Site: brandenburg
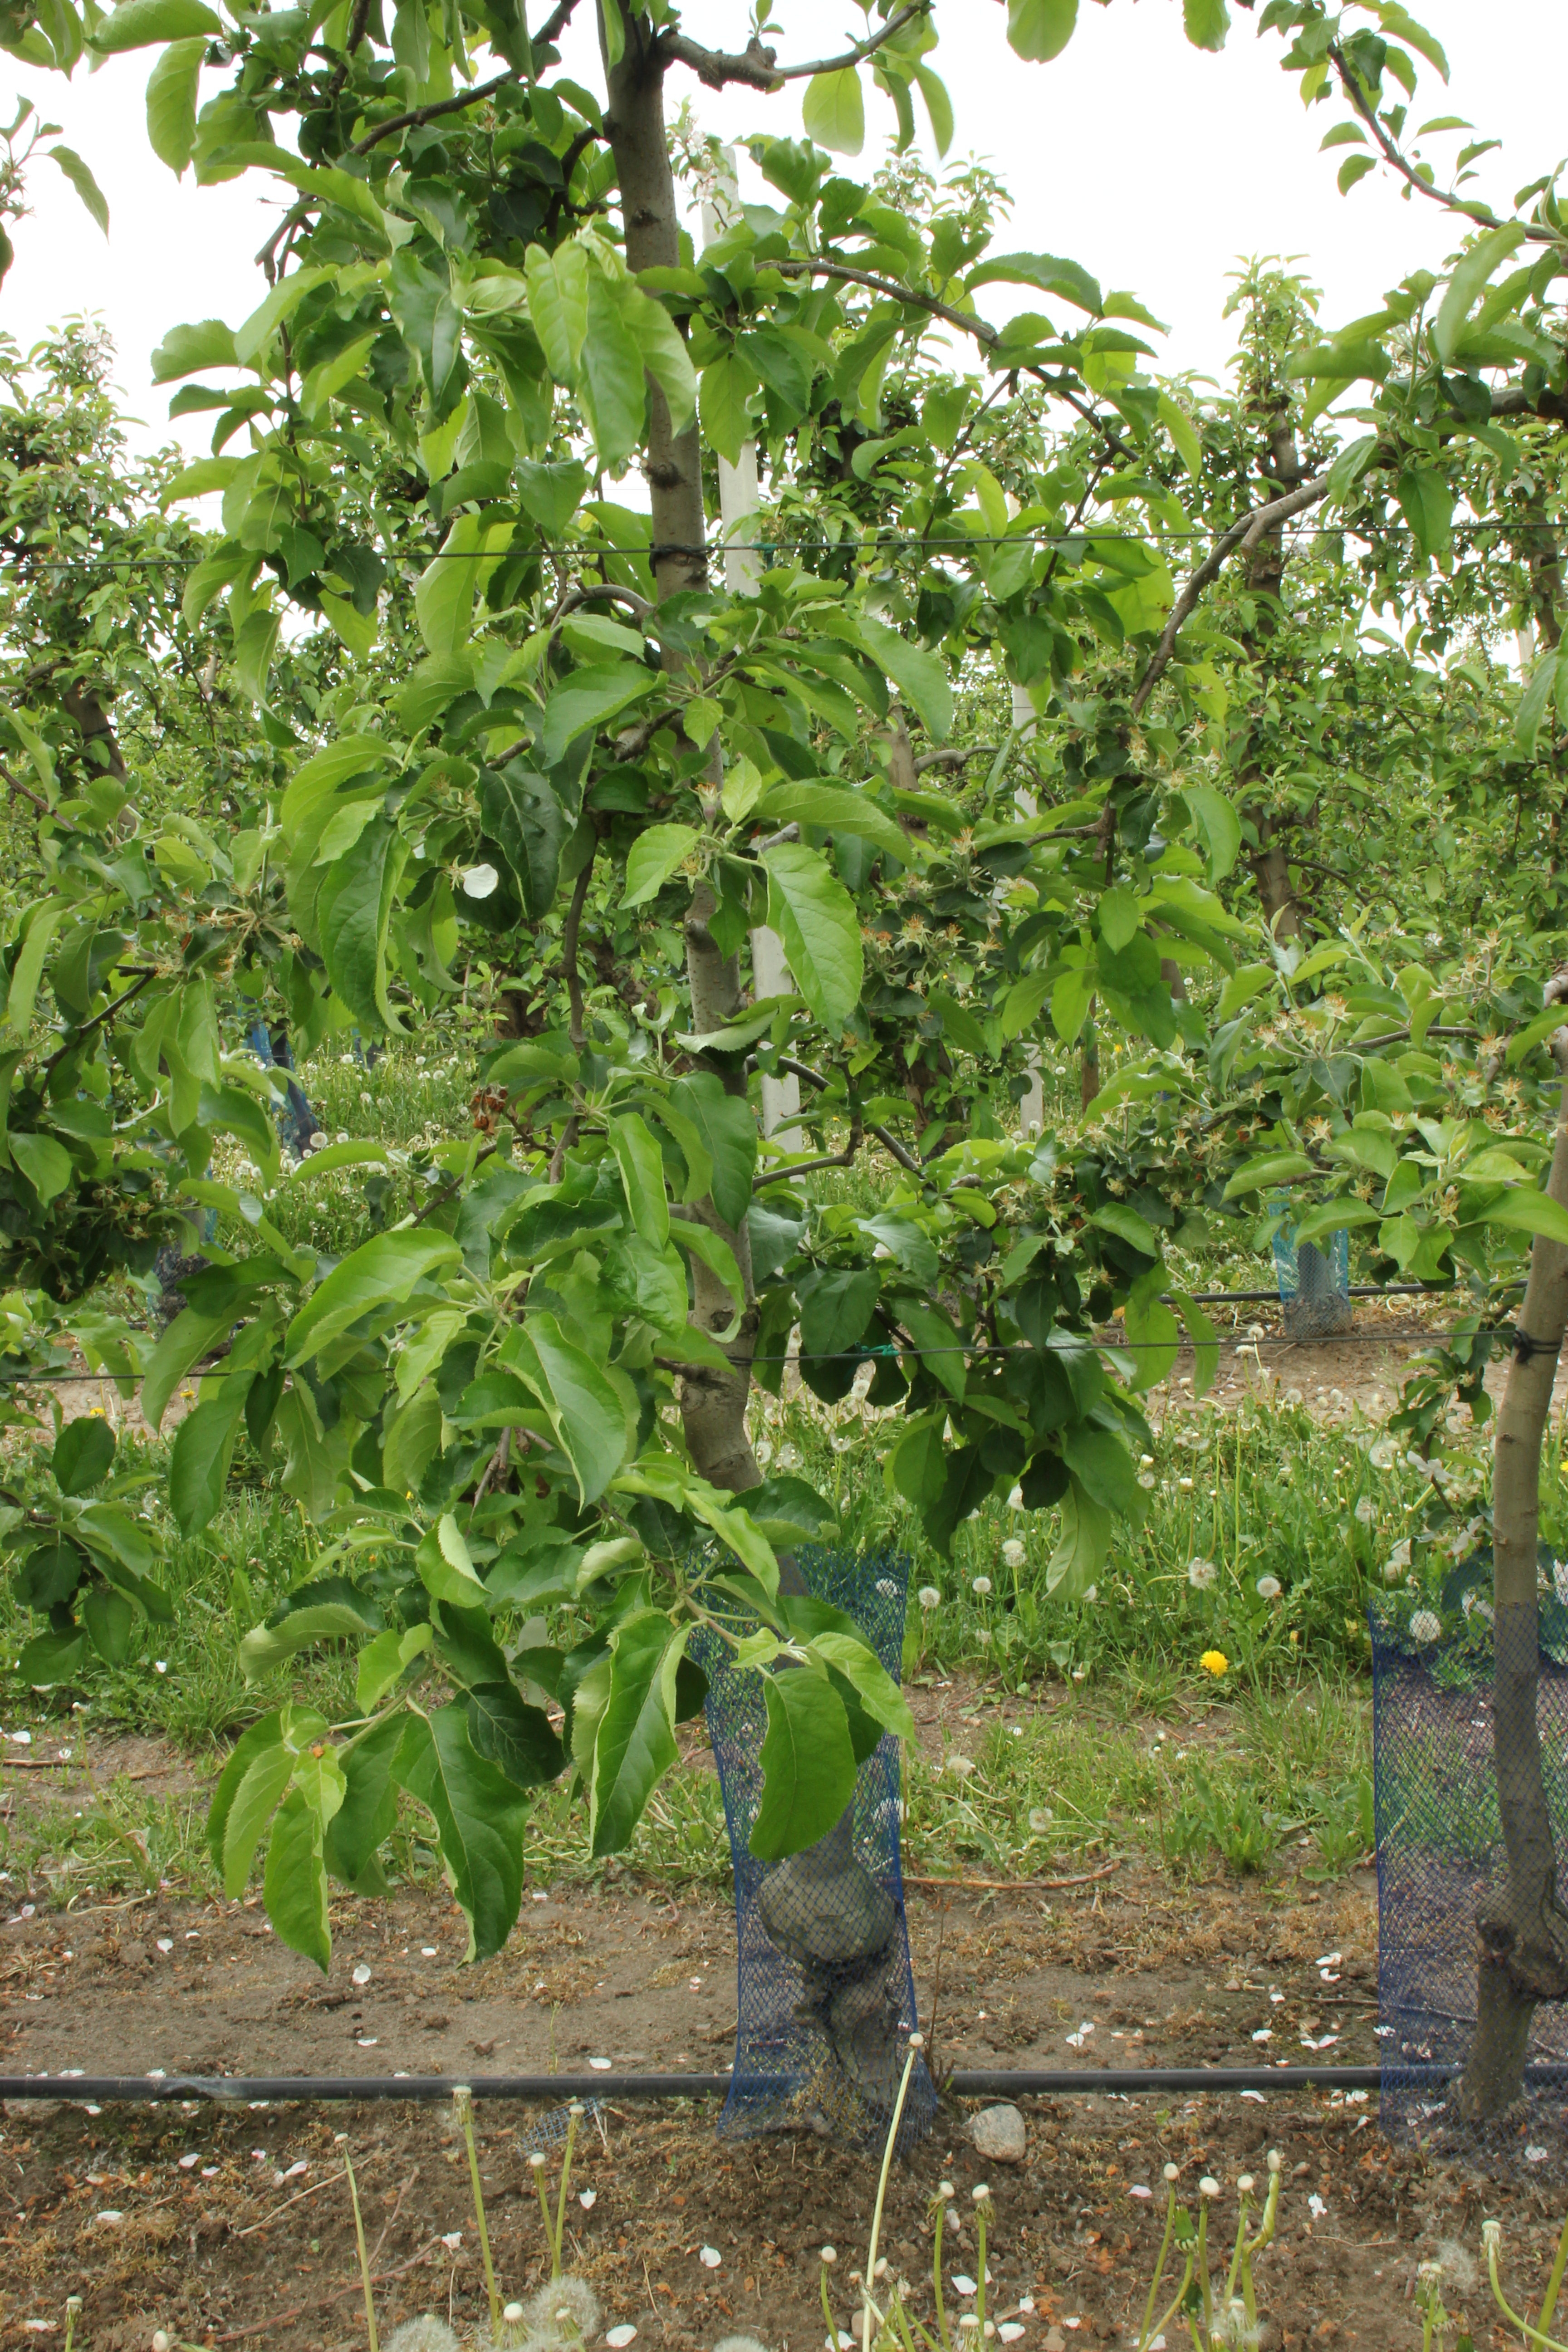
Growth stage (BBCH 67): Flowering